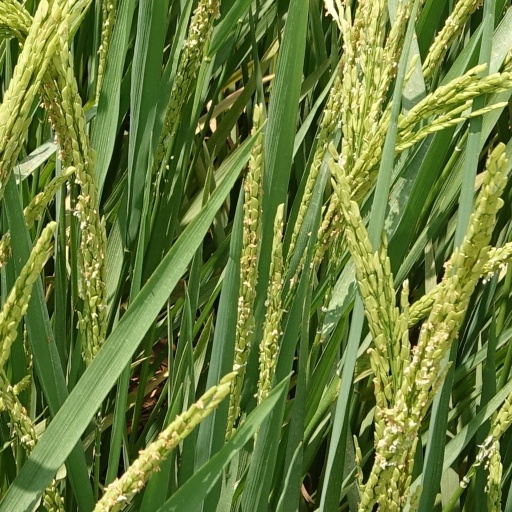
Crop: rice